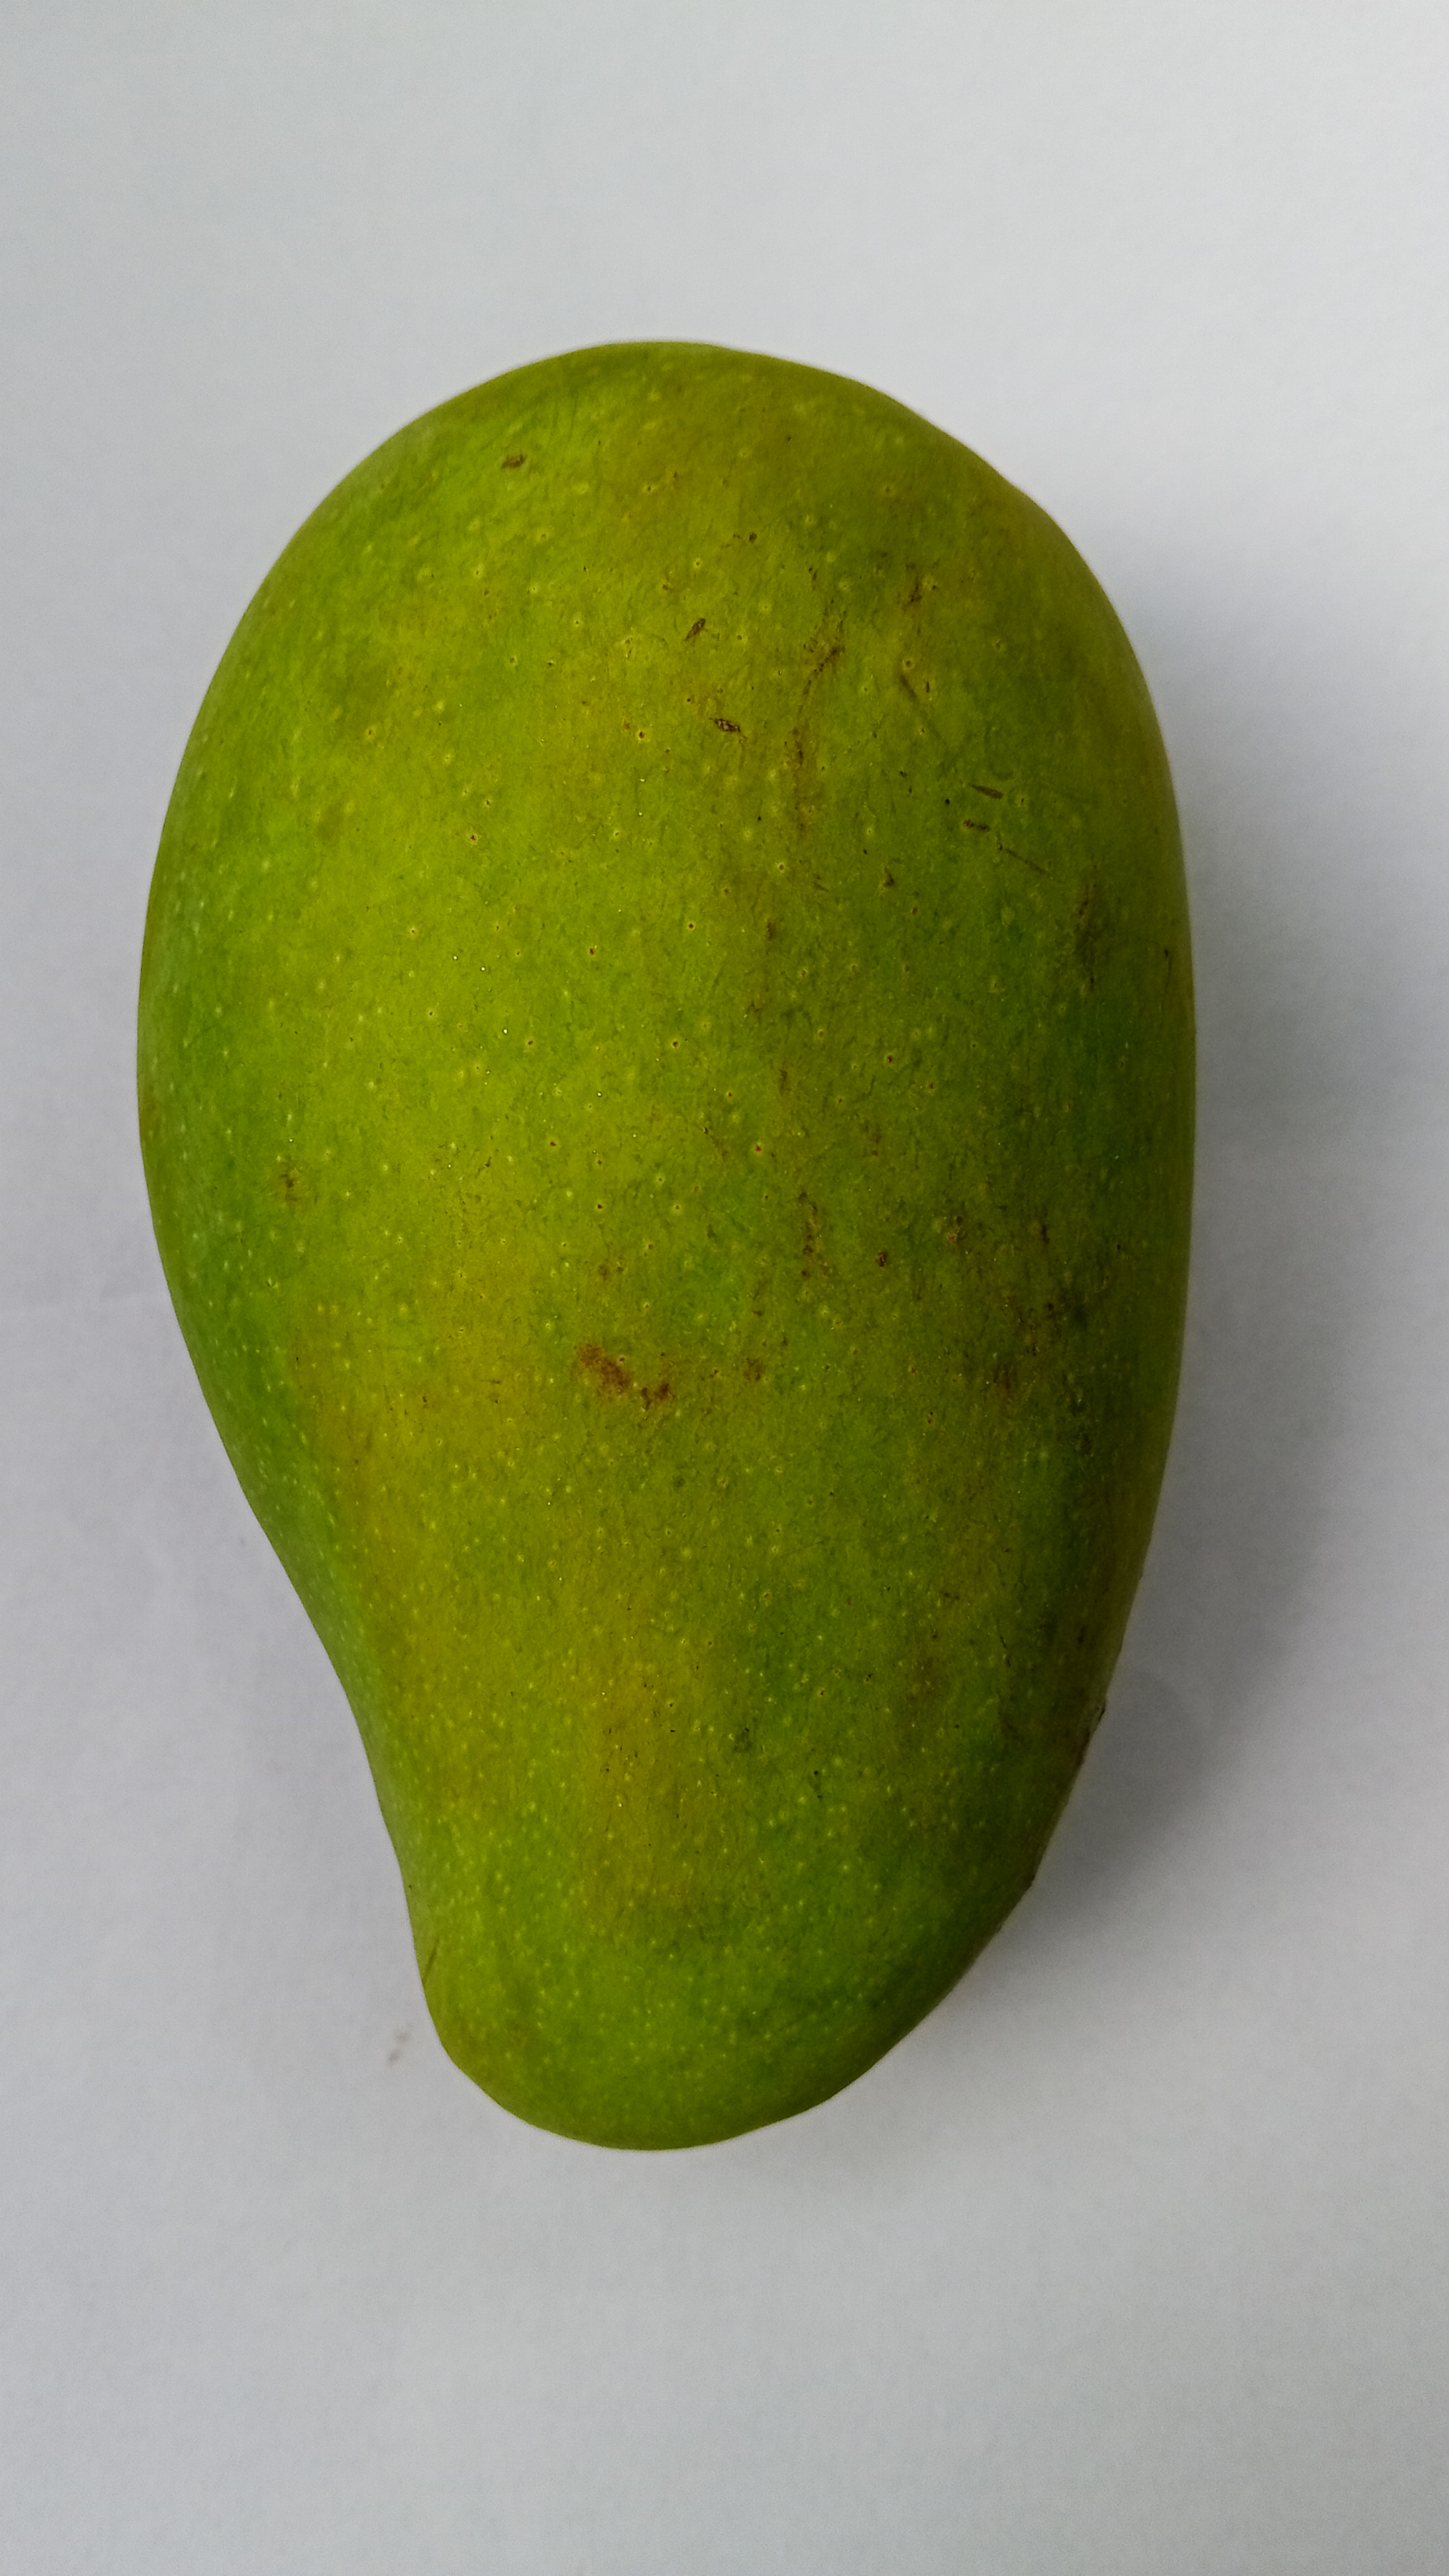
Mango variety: RaniBhog